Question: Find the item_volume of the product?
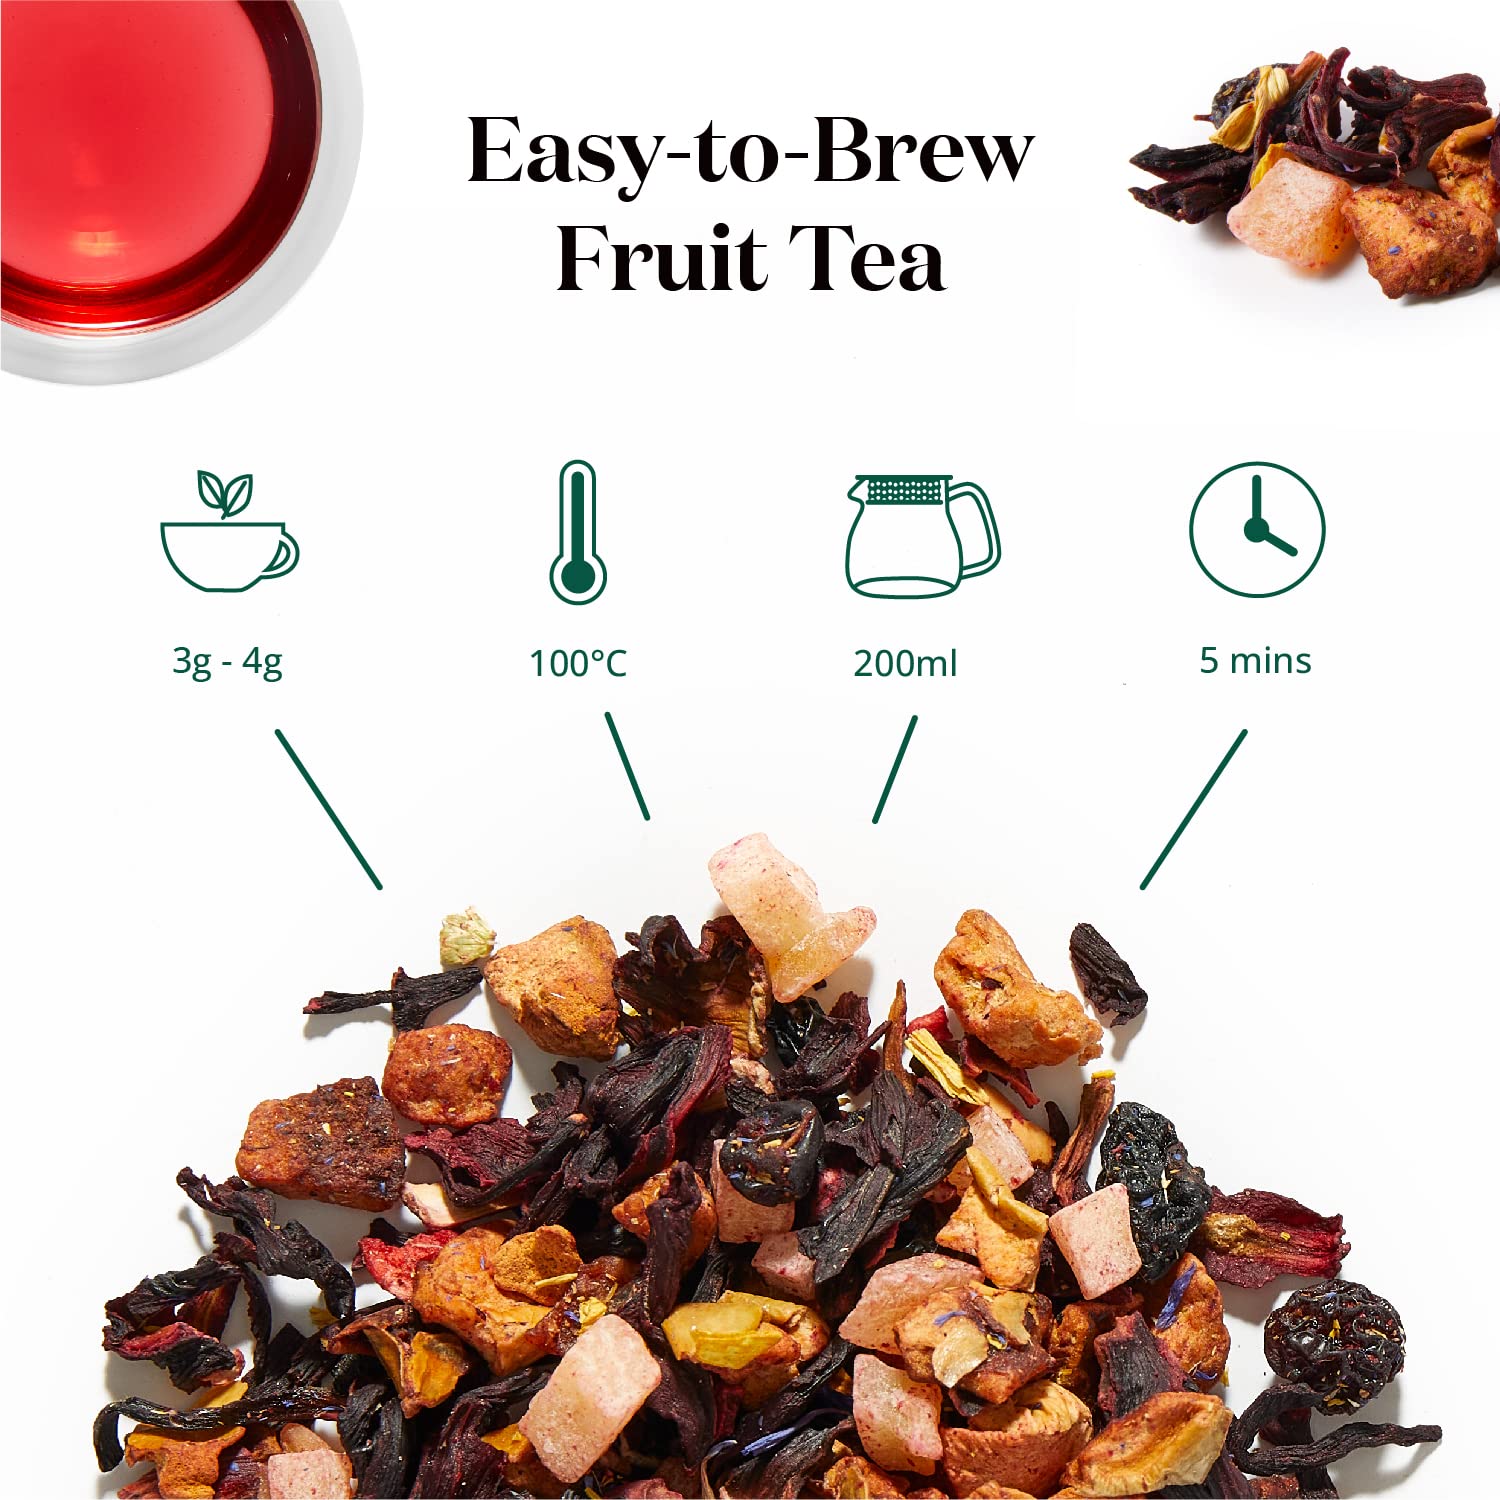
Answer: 200.0 millilitre